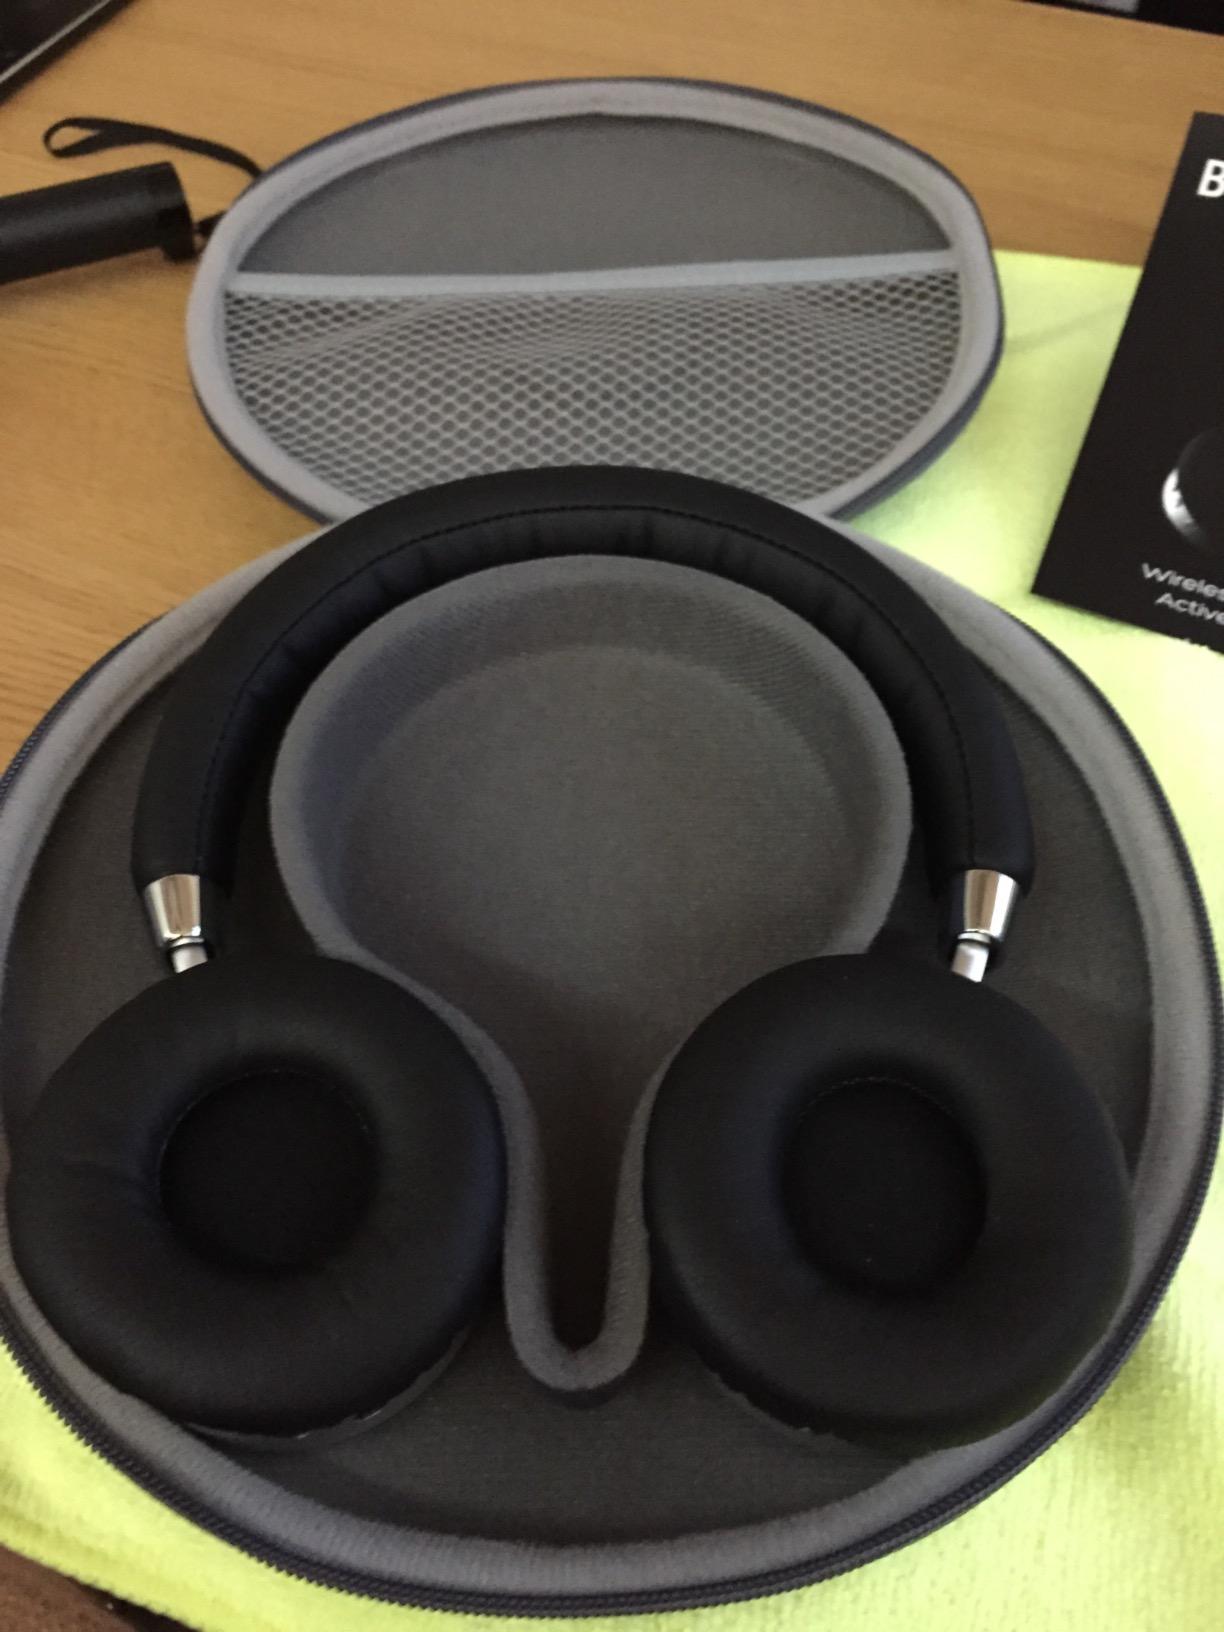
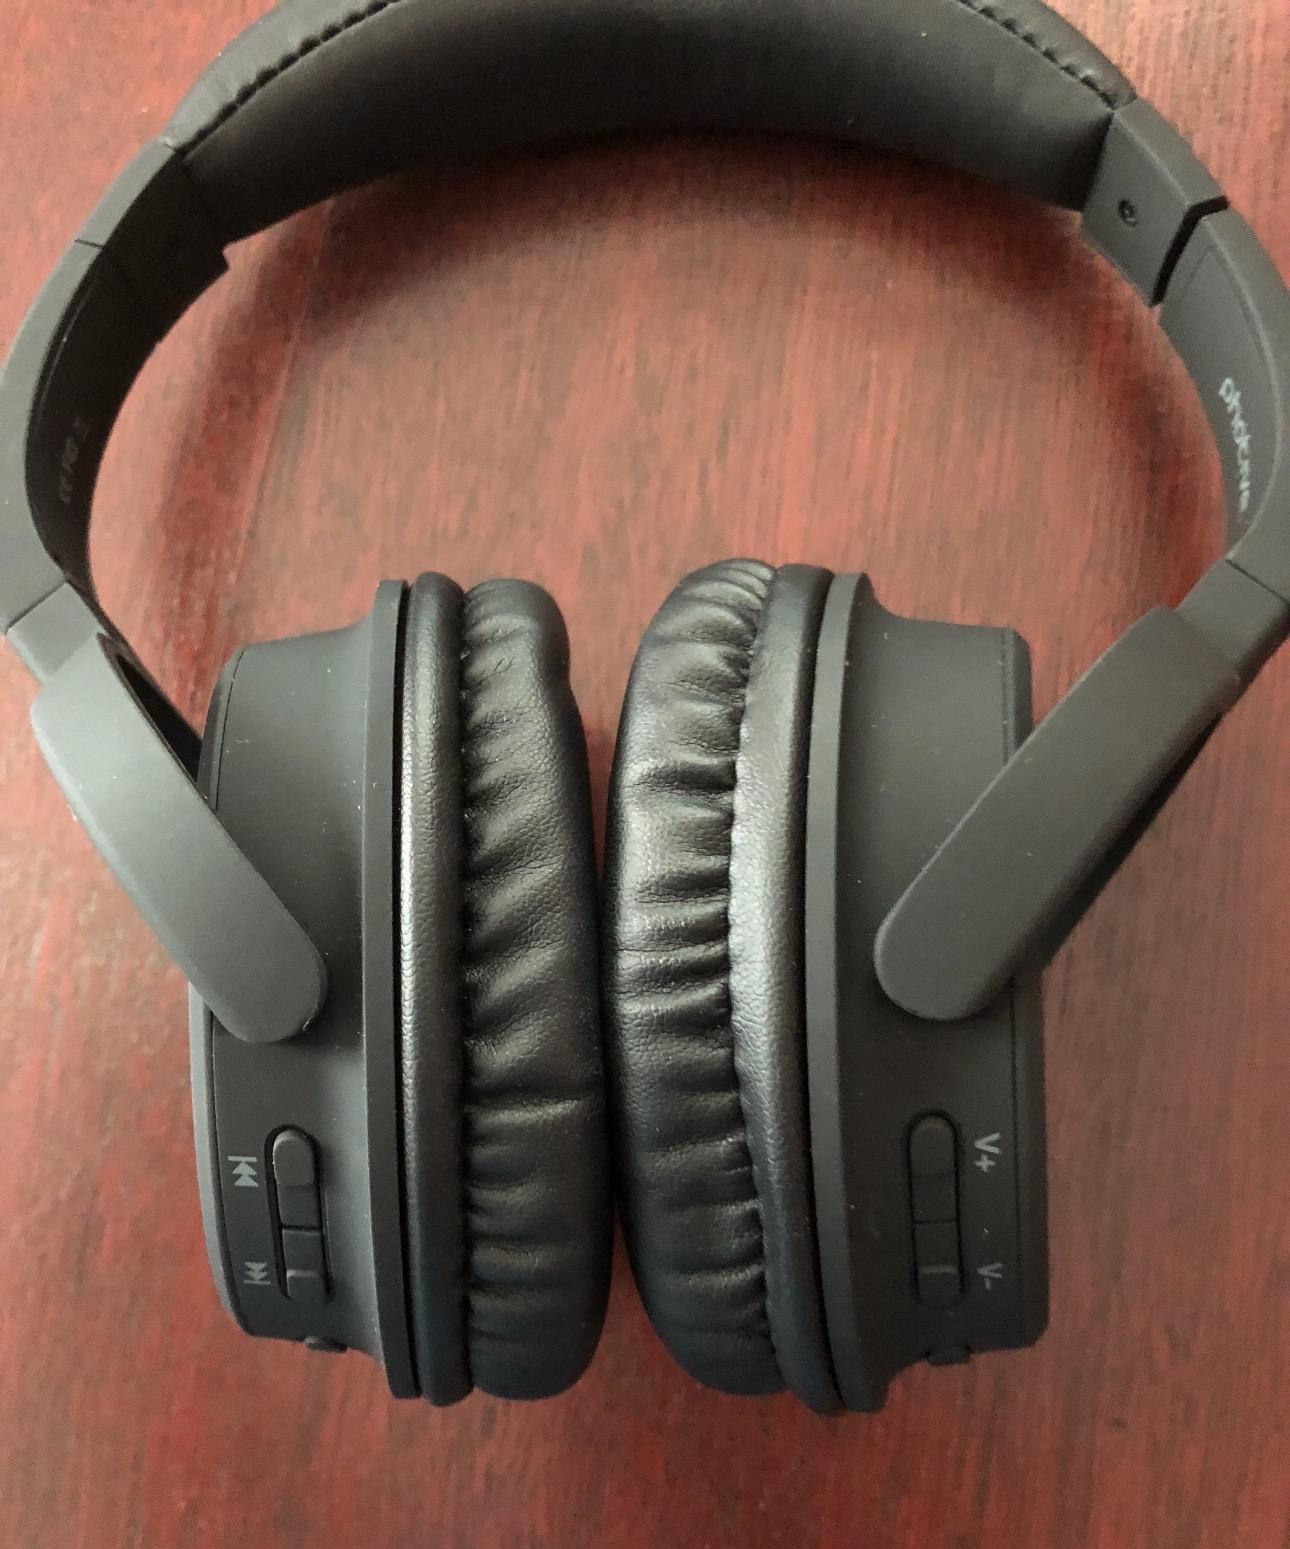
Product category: headphones
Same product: no